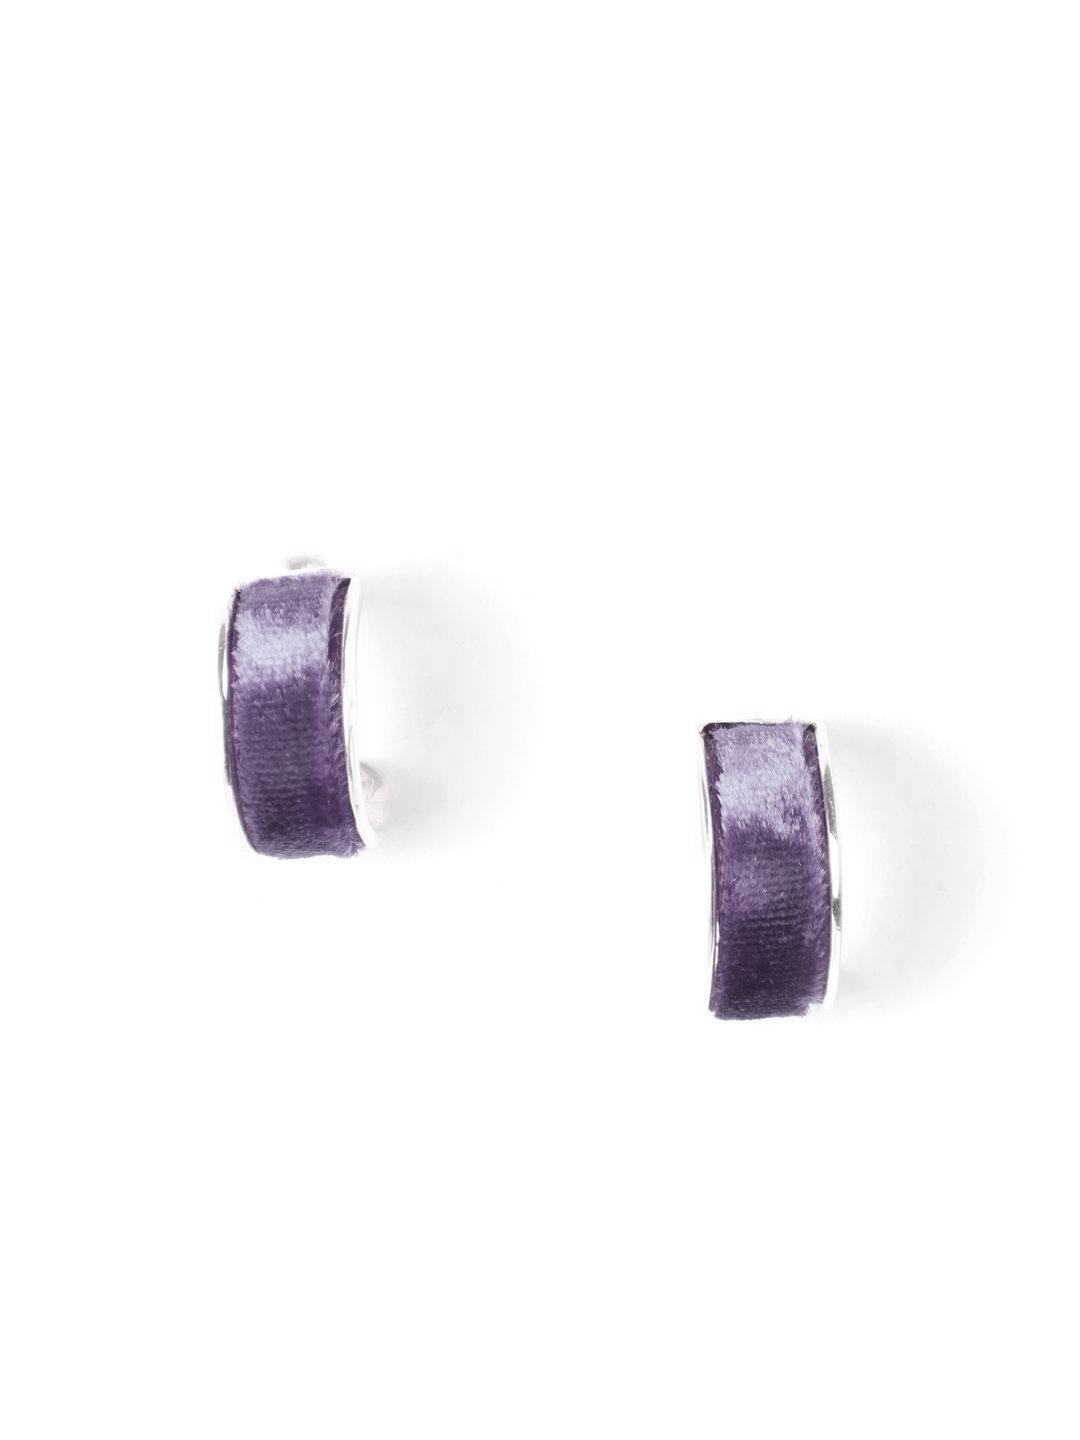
Fabindia Women Ananya Purple Earrings
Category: Accessories / Jewellery / Earrings
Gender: Women
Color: Purple
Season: Winter 2016
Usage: Ethnic